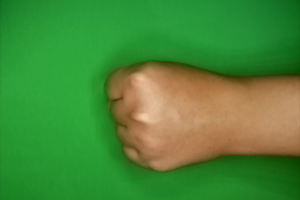
Label: rock